Hayes Microcomputer Products

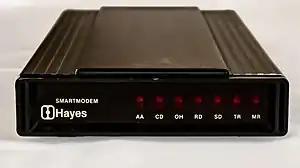
The original model 300 baud Smartmodem (1981)

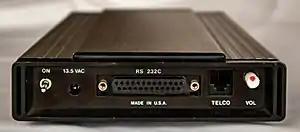
Essential interoperability provided via DB-25, RJ-11 and power plugs. Later modems dropped the manual volume control and introduced a second RJ-11 for pass through of the telephone line.

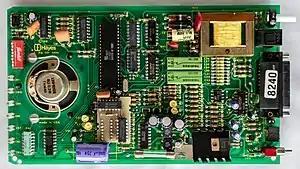
The Stack concept of an extruded aluminum tube open at each end, allowed for easy access of the front side DIP-switch (here left) for configuration. The complete circuit board was slid in from either end and thus easily accessible. This was also a common design copied by most modem manufacturers to come.

Although powerful, the internal modem was commercially impractical. Not only did it require special driver software that often meant it could only be used with a single terminal emulator, but a different hardware design was needed for every computer bus, including Apple II, S-100, TRS-80, and others. As modems became popular, users on these platforms began asking for designs as well.